Classic (cigarette)

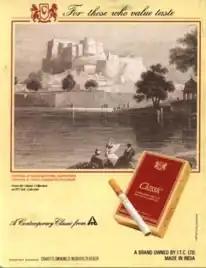
Advertisement – Classic Filter Kings circa 1979

Classic was launched in 1979 and advertised as a premium brand. It became popular in the metro areas in India, especially in the north and in the east.